And did those feet in ancient time

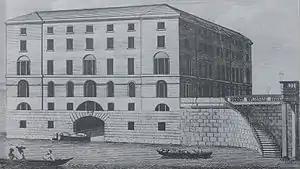
Albion Flour Mills, Bankside, London

The phrase "dark Satanic Mills", which entered the English language from this poem, is often interpreted as referring to the early Industrial Revolution and its destruction of nature and human relationships. That view has been linked to the fate of the Albion Flour Mills in Southwark, the first major factory in London. The rotary steam-powered flour mill, built by the firm of Boulton and Watt, could produce 6,000 bushels of flour per week. The factory could have driven independent traditional millers out of business, but it was destroyed in 1791 by fire. There were rumours of arson, but the most likely cause was a bearing that overheated due to poor maintenance.